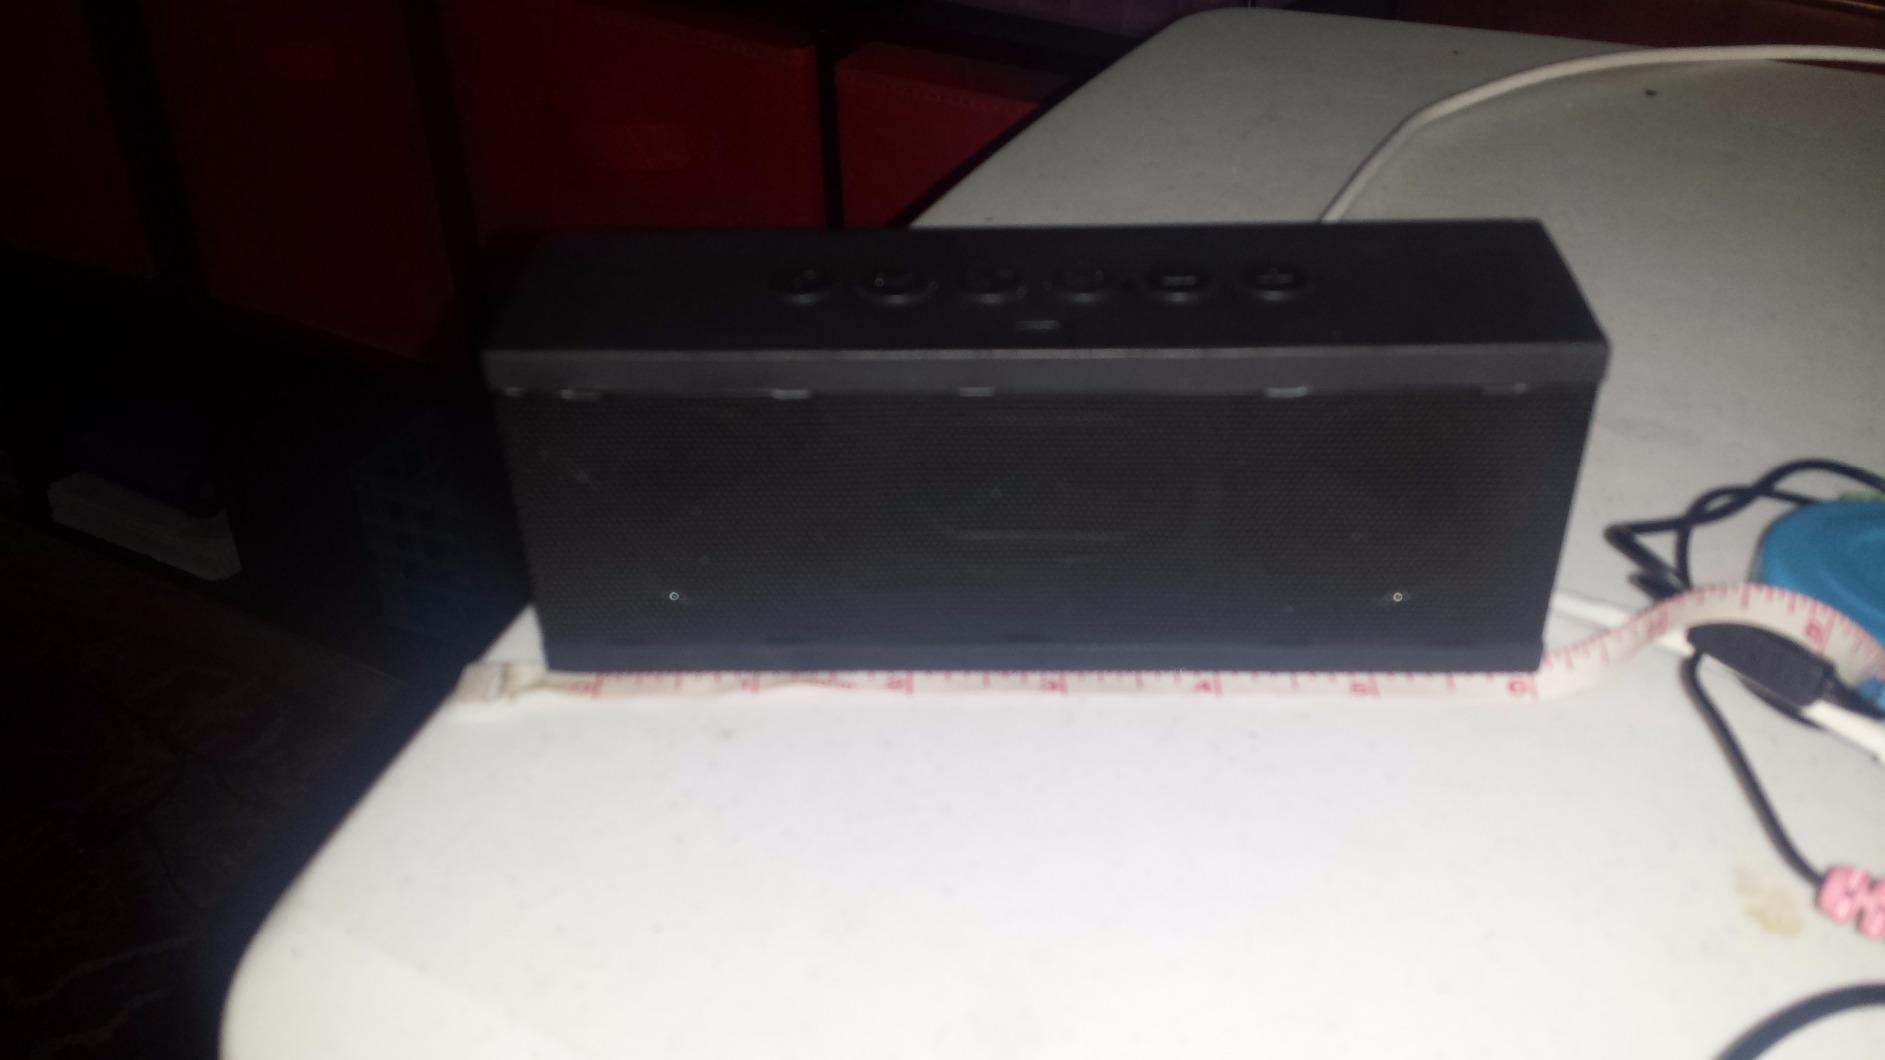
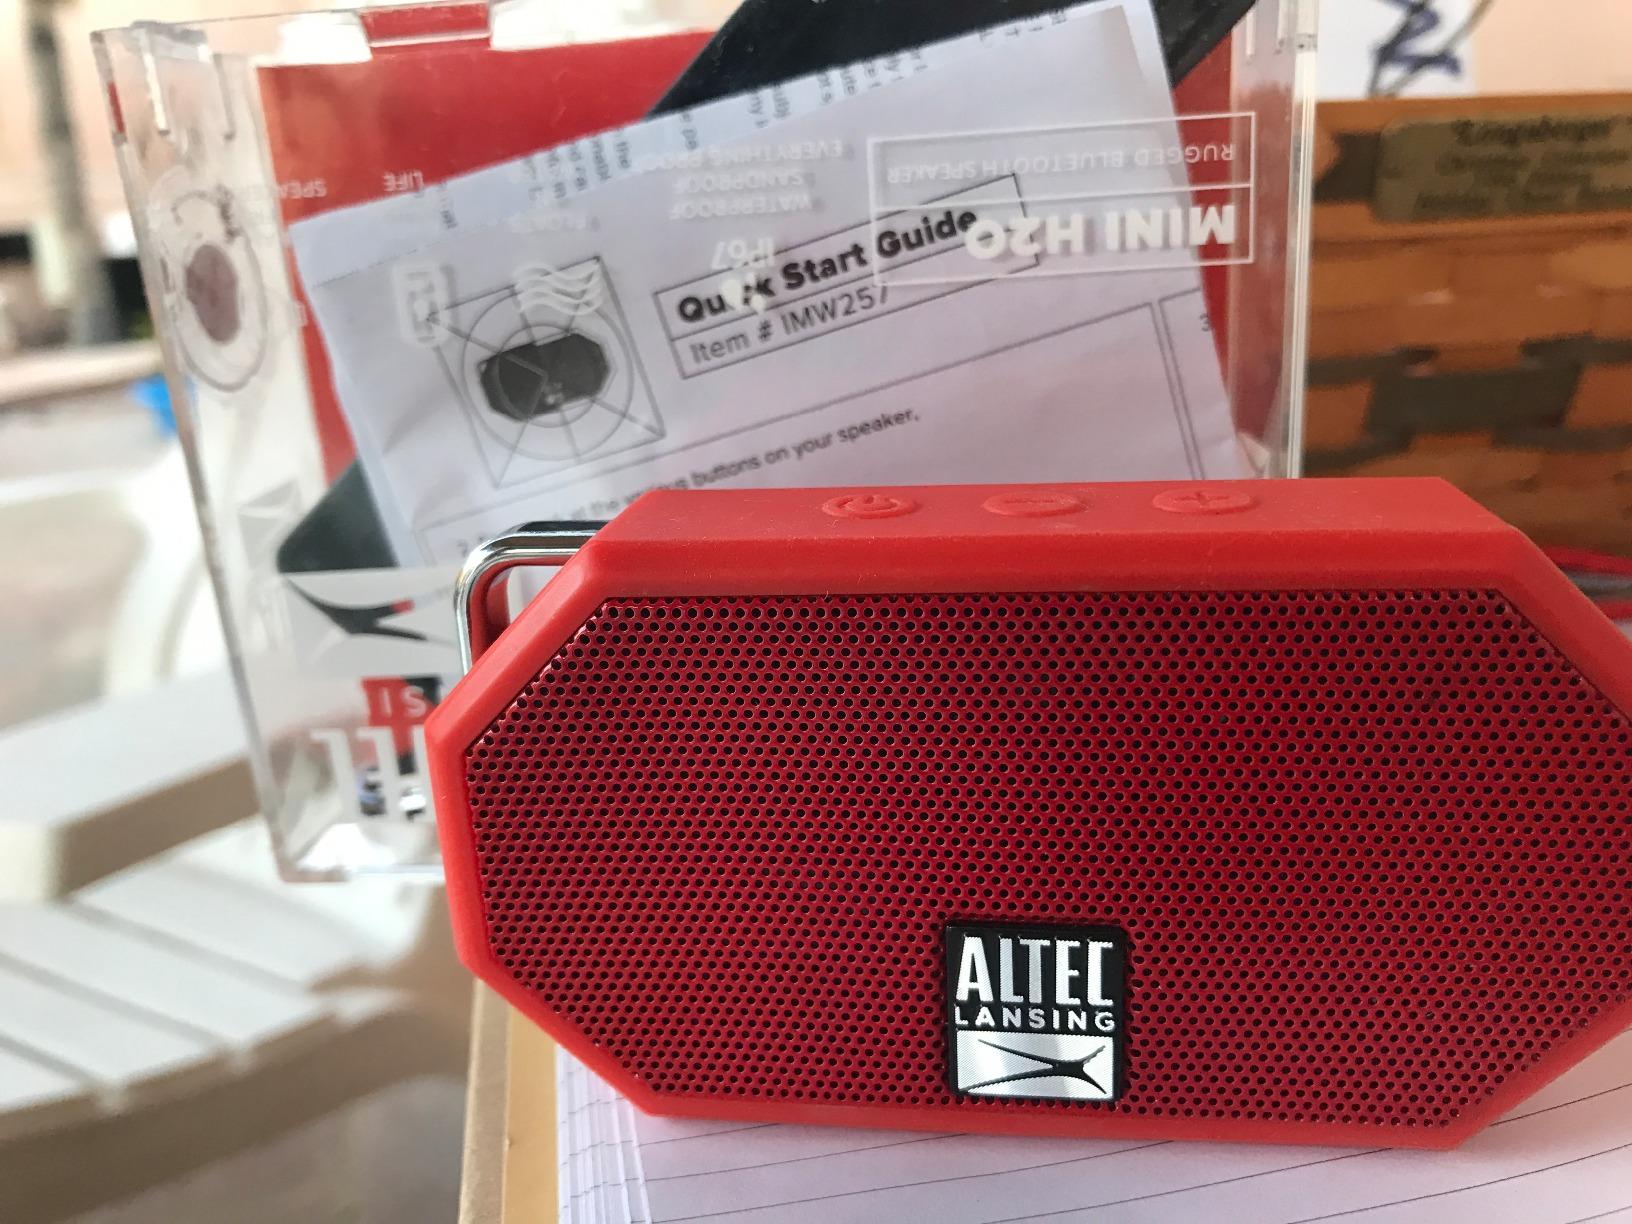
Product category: speaker
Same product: no